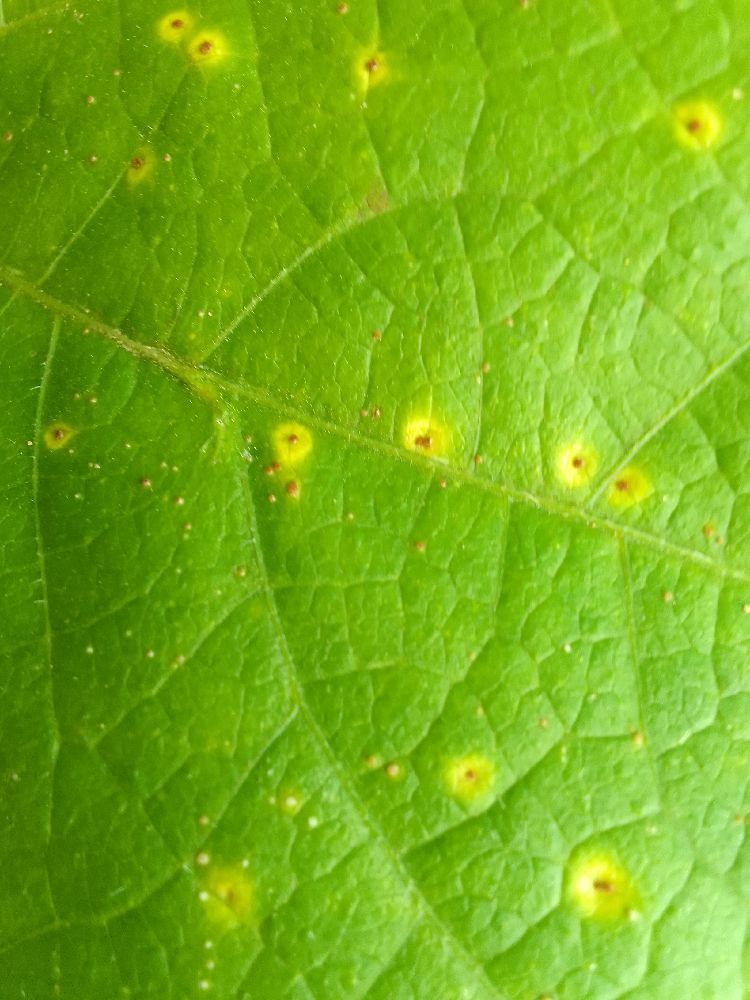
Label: rust